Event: Typhoon Ruby
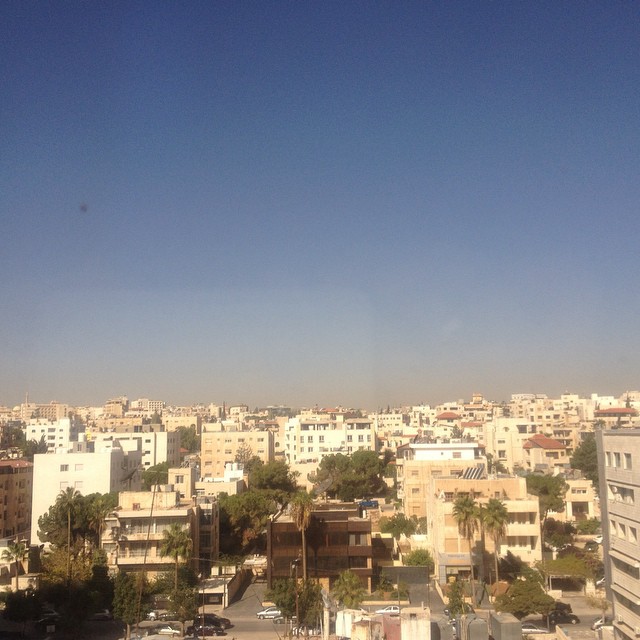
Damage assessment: no_damage